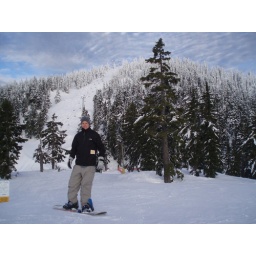
greg in front of sky chair